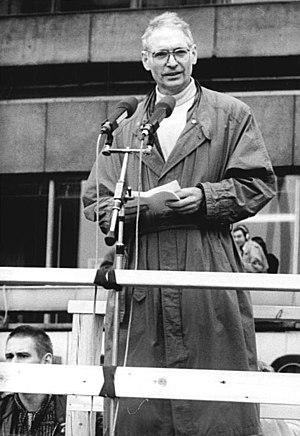
L’élection présidentielle allemande de 1994, dixième élection présidentielle de la République fédérale d'Allemagne, se tient le 23 mai 1994, afin d'élire le président fédéral pour un mandat de cinq ans au suffrage indirect.